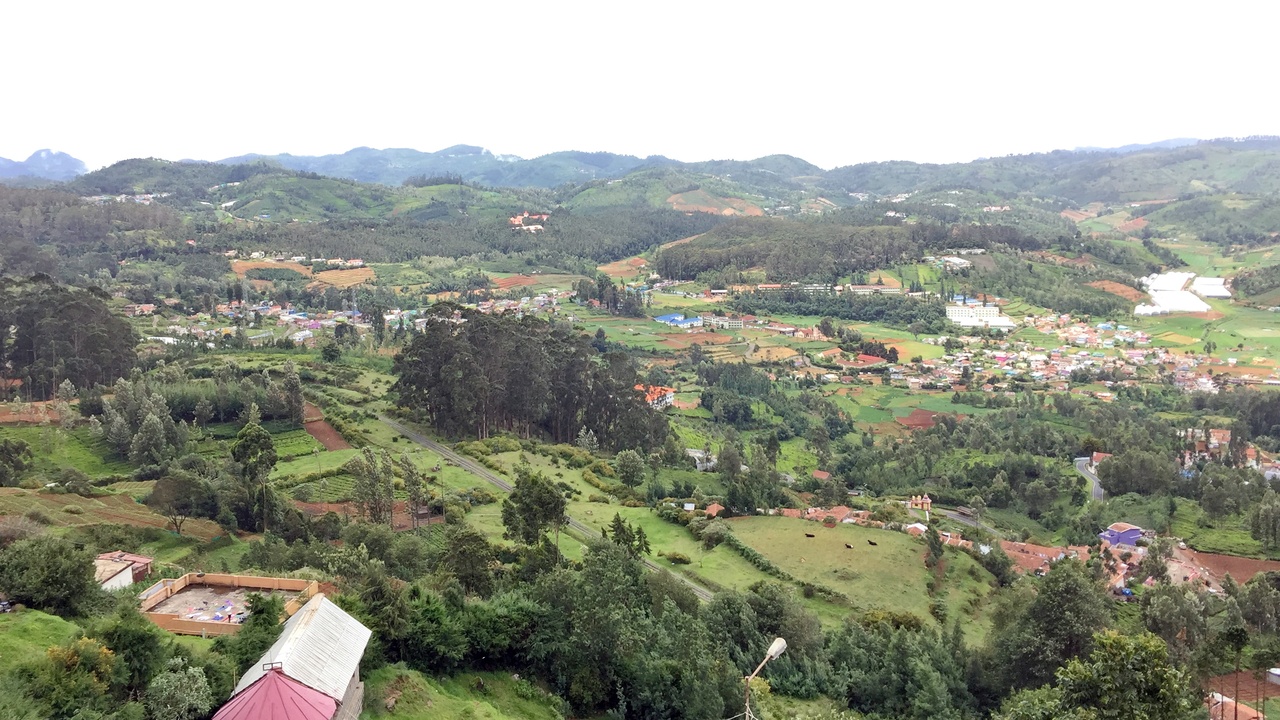
A full scene of ooty city from near by hills , witnessing a toy train ( a UNESCO world heritage site )